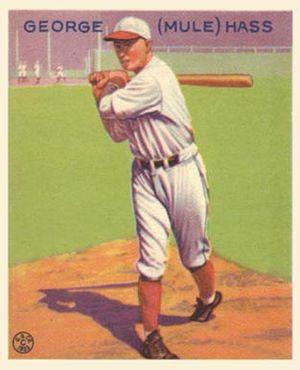
George Williams Haas, surnommé Mule Haas, né le 15 octobre 1903 à Montclair dans le New Jersey et mort le 30 juin 1974 à La Nouvelle-Orléans en Louisiane, est un joueur américain de baseball.